Special Operations Command Europe

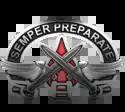
SOCEUR's Distinctive Unit Insignia

Based at Patch Barracks near Stuttgart, Germany, SOCEUR's function is to plan for use of Special Operations forces within EUCOM's area of responsibility, employ the forces, and assess whether they are achieving the desired results. SOCEUR conducts these activities as part of the US effort to strengthen the military capabilities and security of partner nations in Europe and counter threats to the US and its European partners.